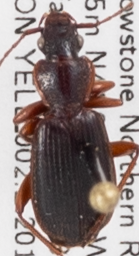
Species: Cymindis cribricollis
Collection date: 2018-09-06
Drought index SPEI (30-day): -0.262
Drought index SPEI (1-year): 1.28
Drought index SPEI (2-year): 0.922